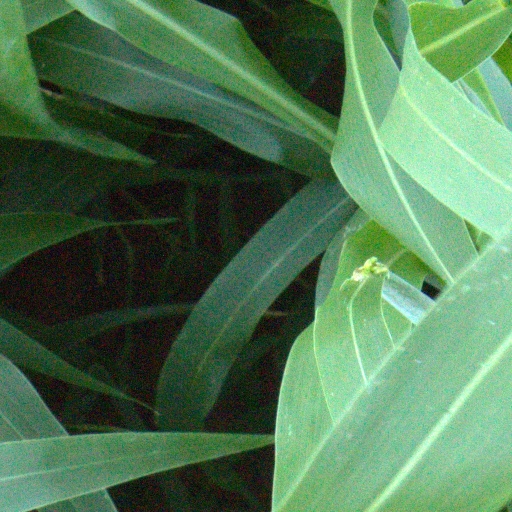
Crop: sorghum